The Red Tent (film)

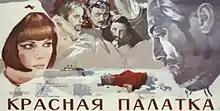
Soviet billboard theatrical poster of the film

The Red Tent (translit. "Krasnaya palatka"; is a joint Soviet/Italian 1969 adventure drama film directed by Mikhail Kalatozov.